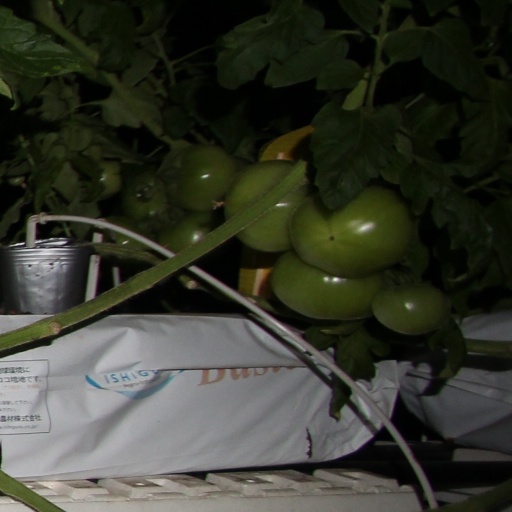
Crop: tomato